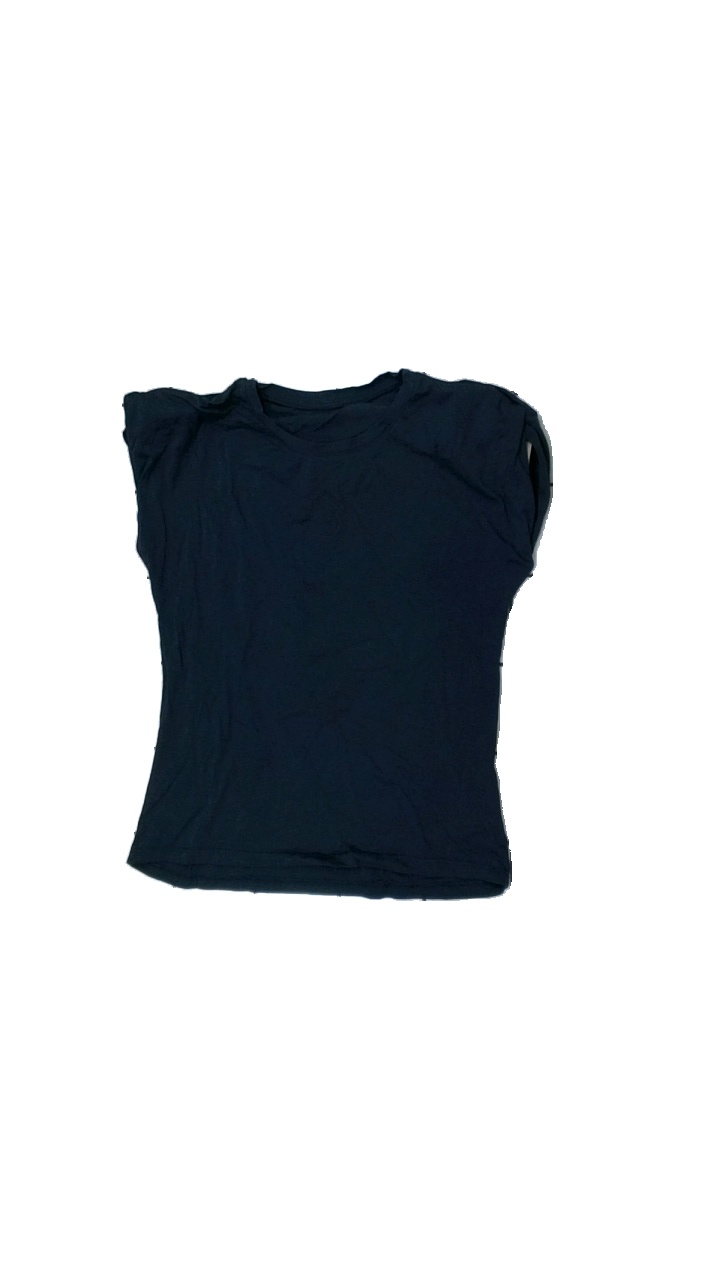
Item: T-shirt (Ladies)
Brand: Missing
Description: blå ty-shirt med axelvaddar, luddig
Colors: Blue
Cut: Regular
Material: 100% cotton
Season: All
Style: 80s
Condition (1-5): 4
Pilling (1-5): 5
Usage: Reuse
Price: <50